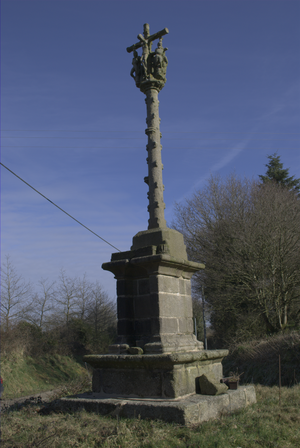
Calvaire de Kerligan sur la commune de Kerien (France).
Kerien [kɛʁjɛ̃] est une commune du département des Côtes-d'Armor, dans la région Bretagne, en France.
Cet article recense une partie des monuments historiques des Côtes-d'Armor, en France.